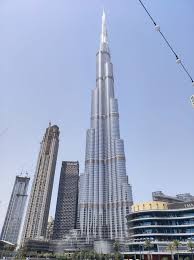
Landmark: Burj Khalifa